Chabutro (film)

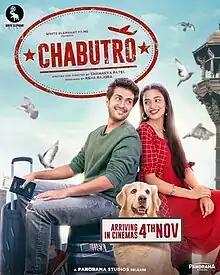
Official poster

Chabutro is a 2022 Gujarati-language film, directed by Chanakya Patel starring Raunaq Kamdar, Anjali Barot, and others produced by Neha Rajora and distributed by Panorama Studios.